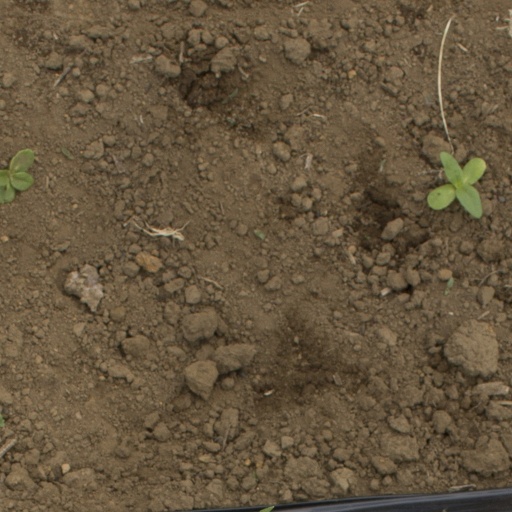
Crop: Jerusalem artichoke